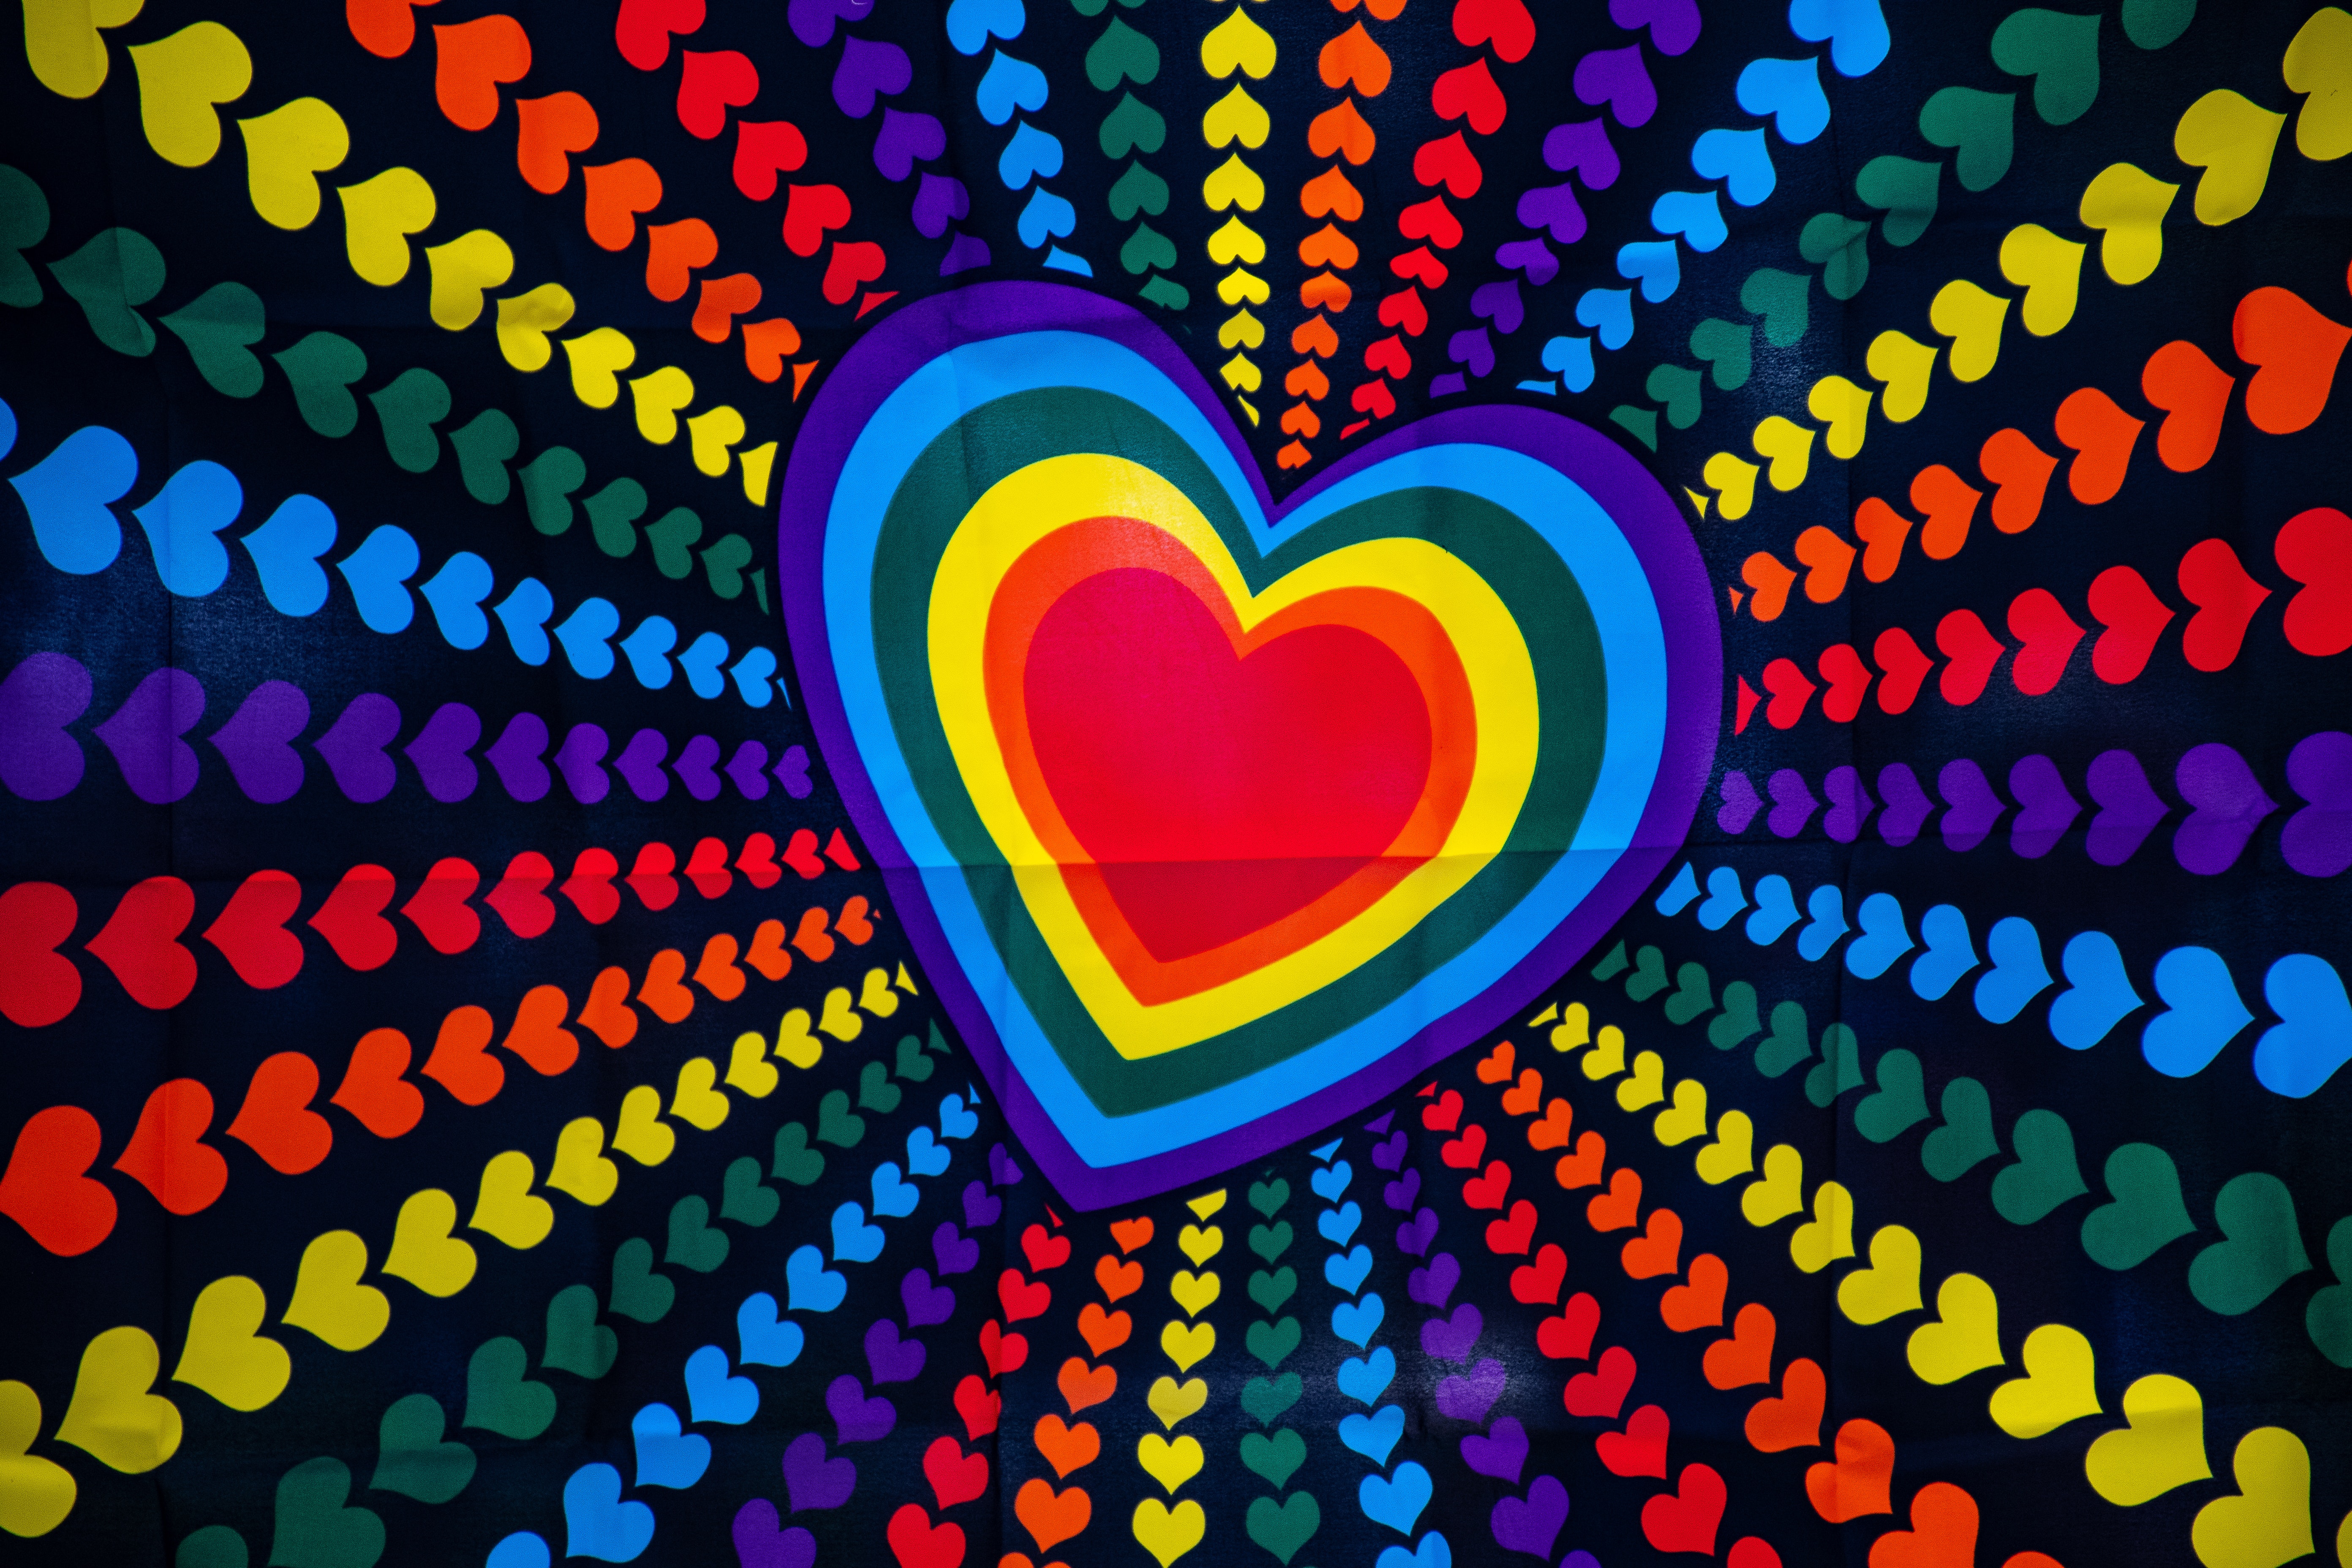
psychedelic art, heart, pattern, Colorfulness, design, visual arts, graphic design, circle, graphics, art, fractal art, illustration